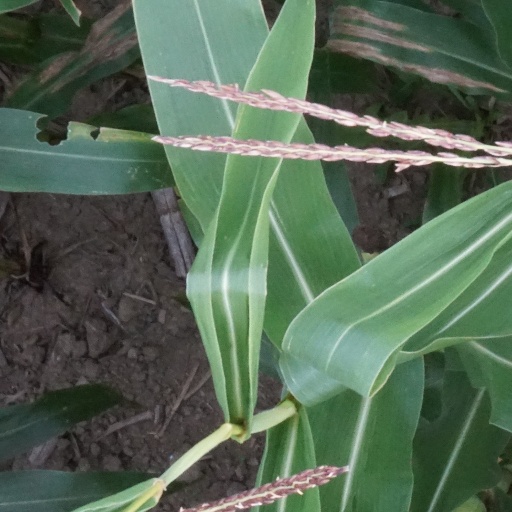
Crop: maize; corn